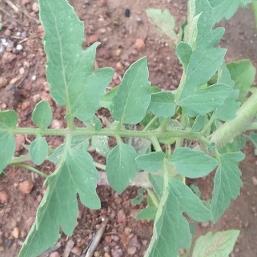
Crop: Tomato
Condition: healthy-leaf